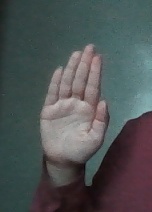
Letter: seen